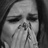
Emotion: sad